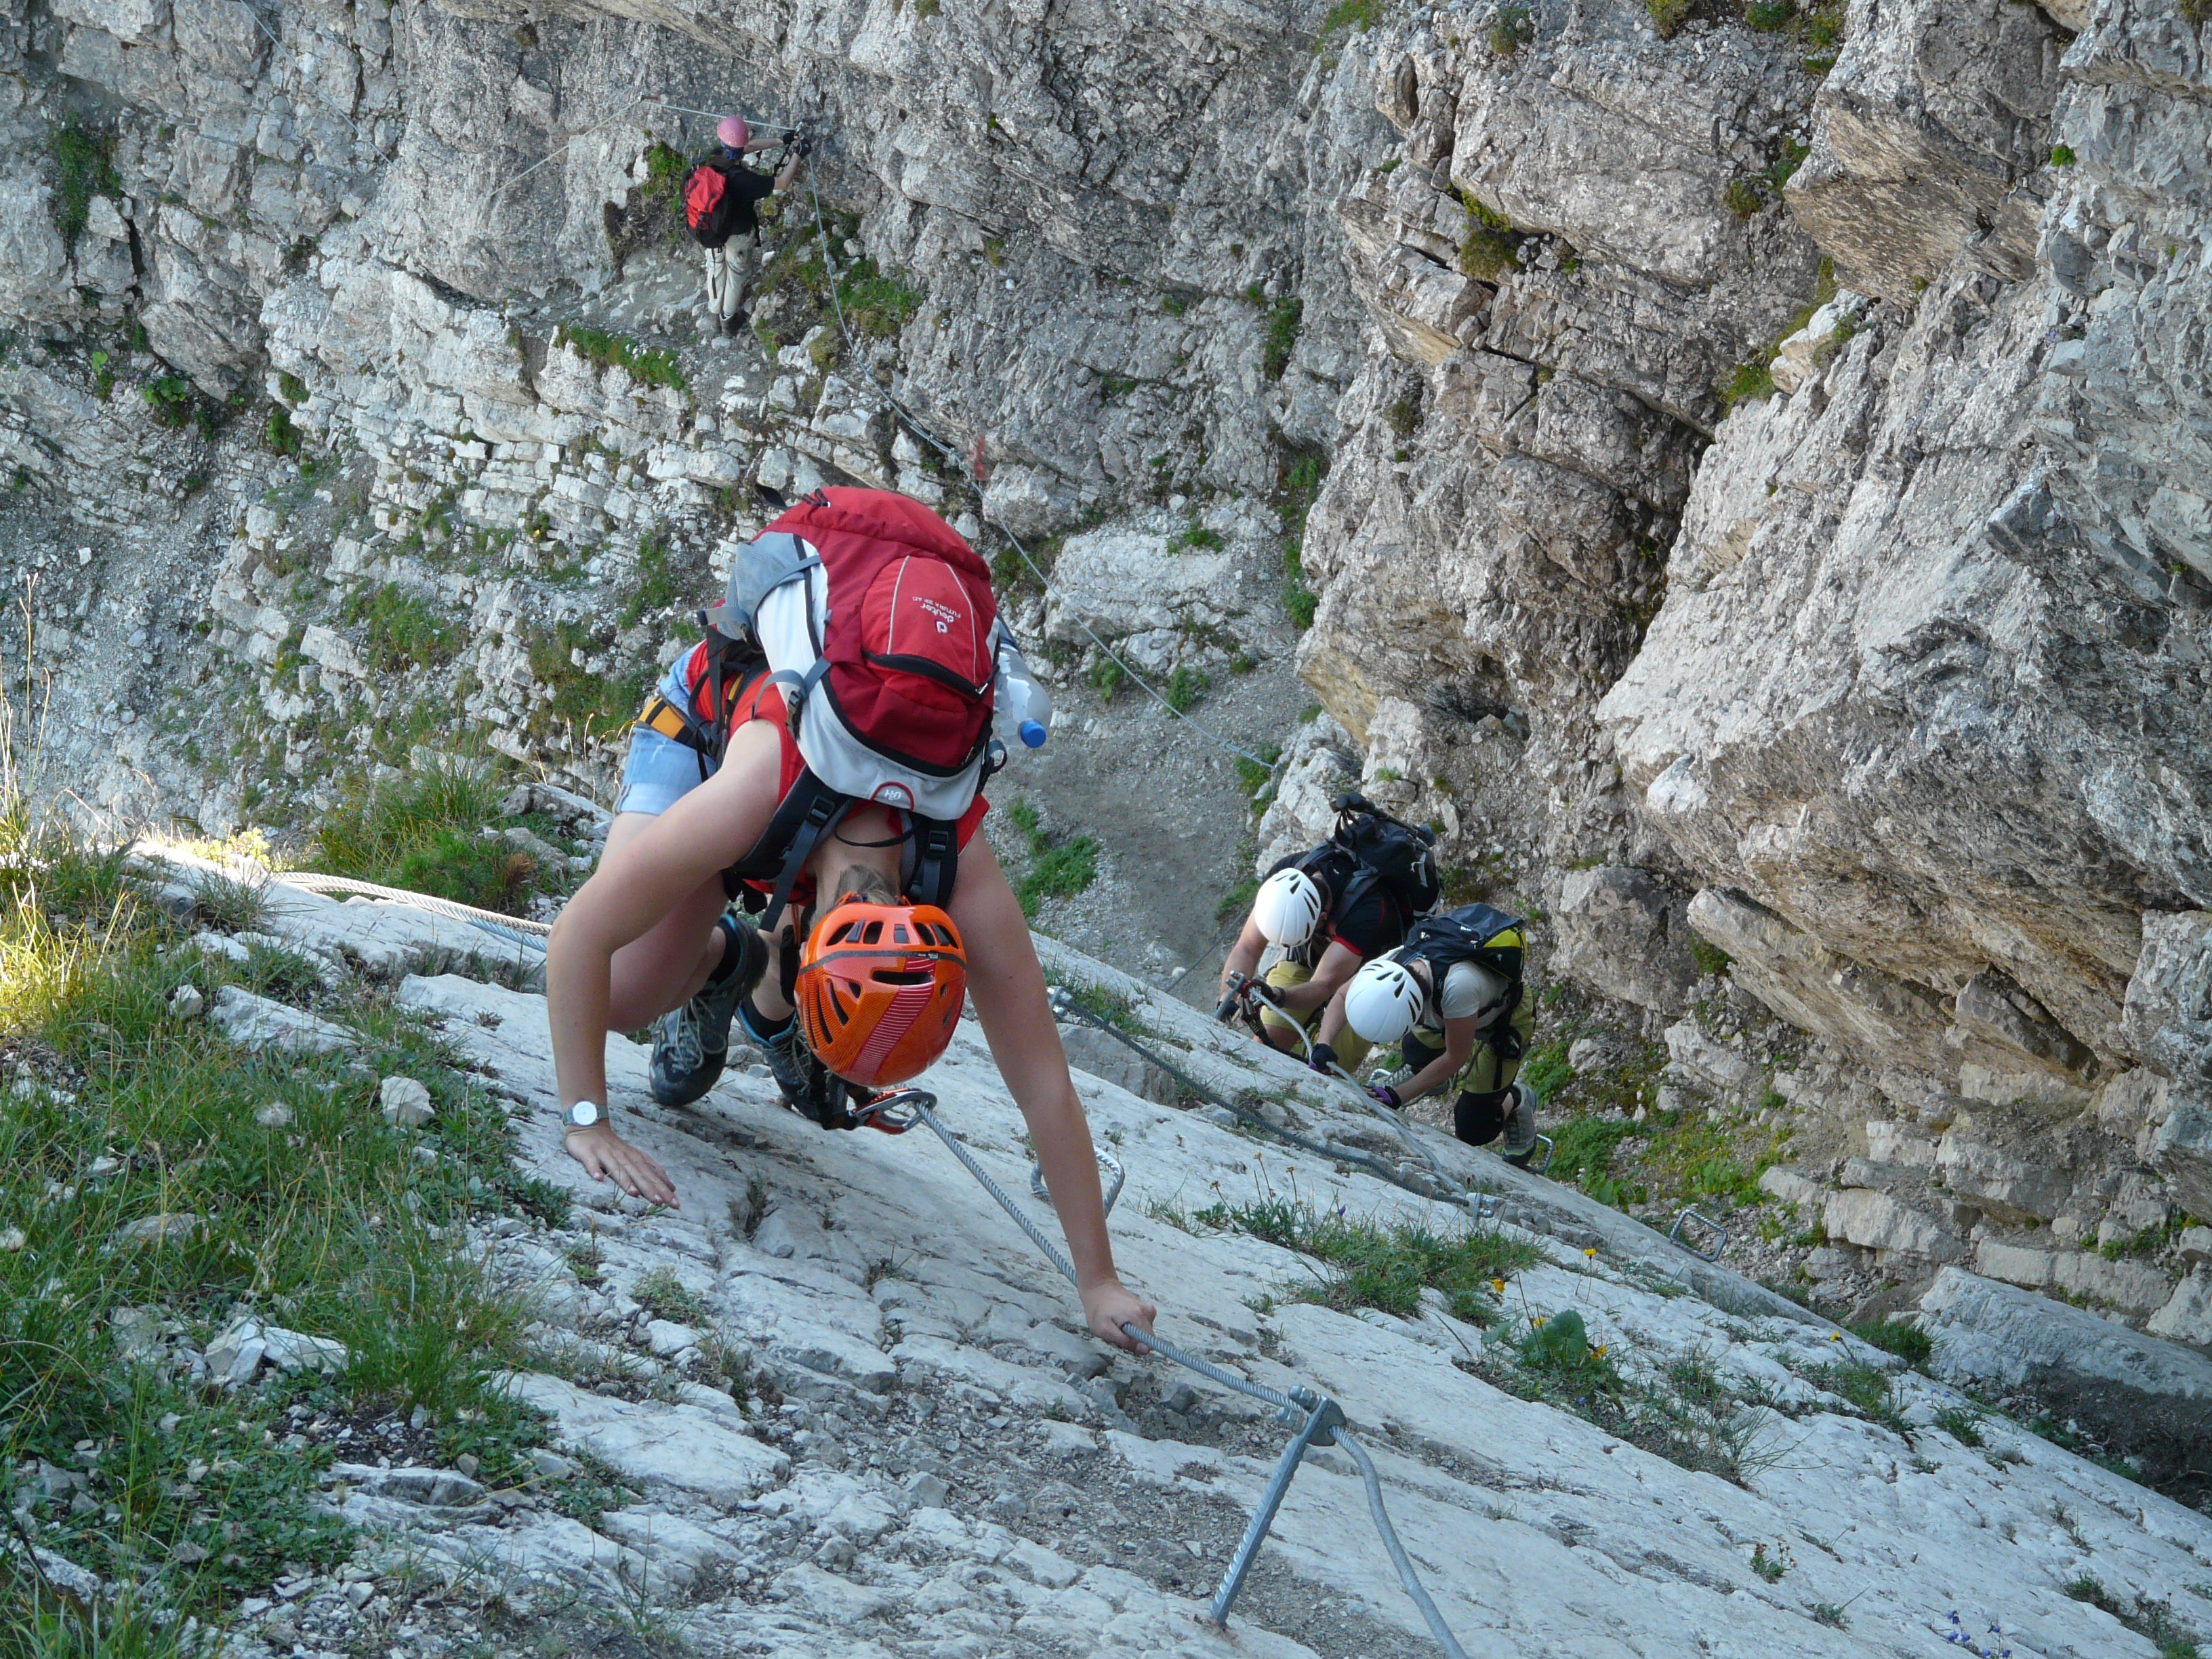
rock, walking, mountain, hiking, trail, sidewalk, adventure, mountain range, recreation, hike, climbing, climber, steep, descent, extreme sport, ridge, climb, exposed, mountaineering, tour, sports, backpacking, risk, bergtour, courageous, outdoor recreation, sport climbing